Joe Frasson

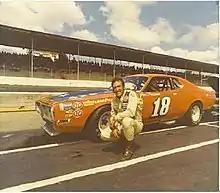
Frasson at Darlington Raceway, circa 1970s

Joseph "Joe" Frasson (September 3, 1935November 21, 2016) was a NASCAR Winston Cup Series driver. Born in Golden Valley, Minnesota, USA, his Winston Cup Series career spanned from 1969 to 1978, with four top-5 and nineteen top-10 finishes. He had an abortive attempt at participating in the Budweiser Late Model Sportsman Series in 1982.